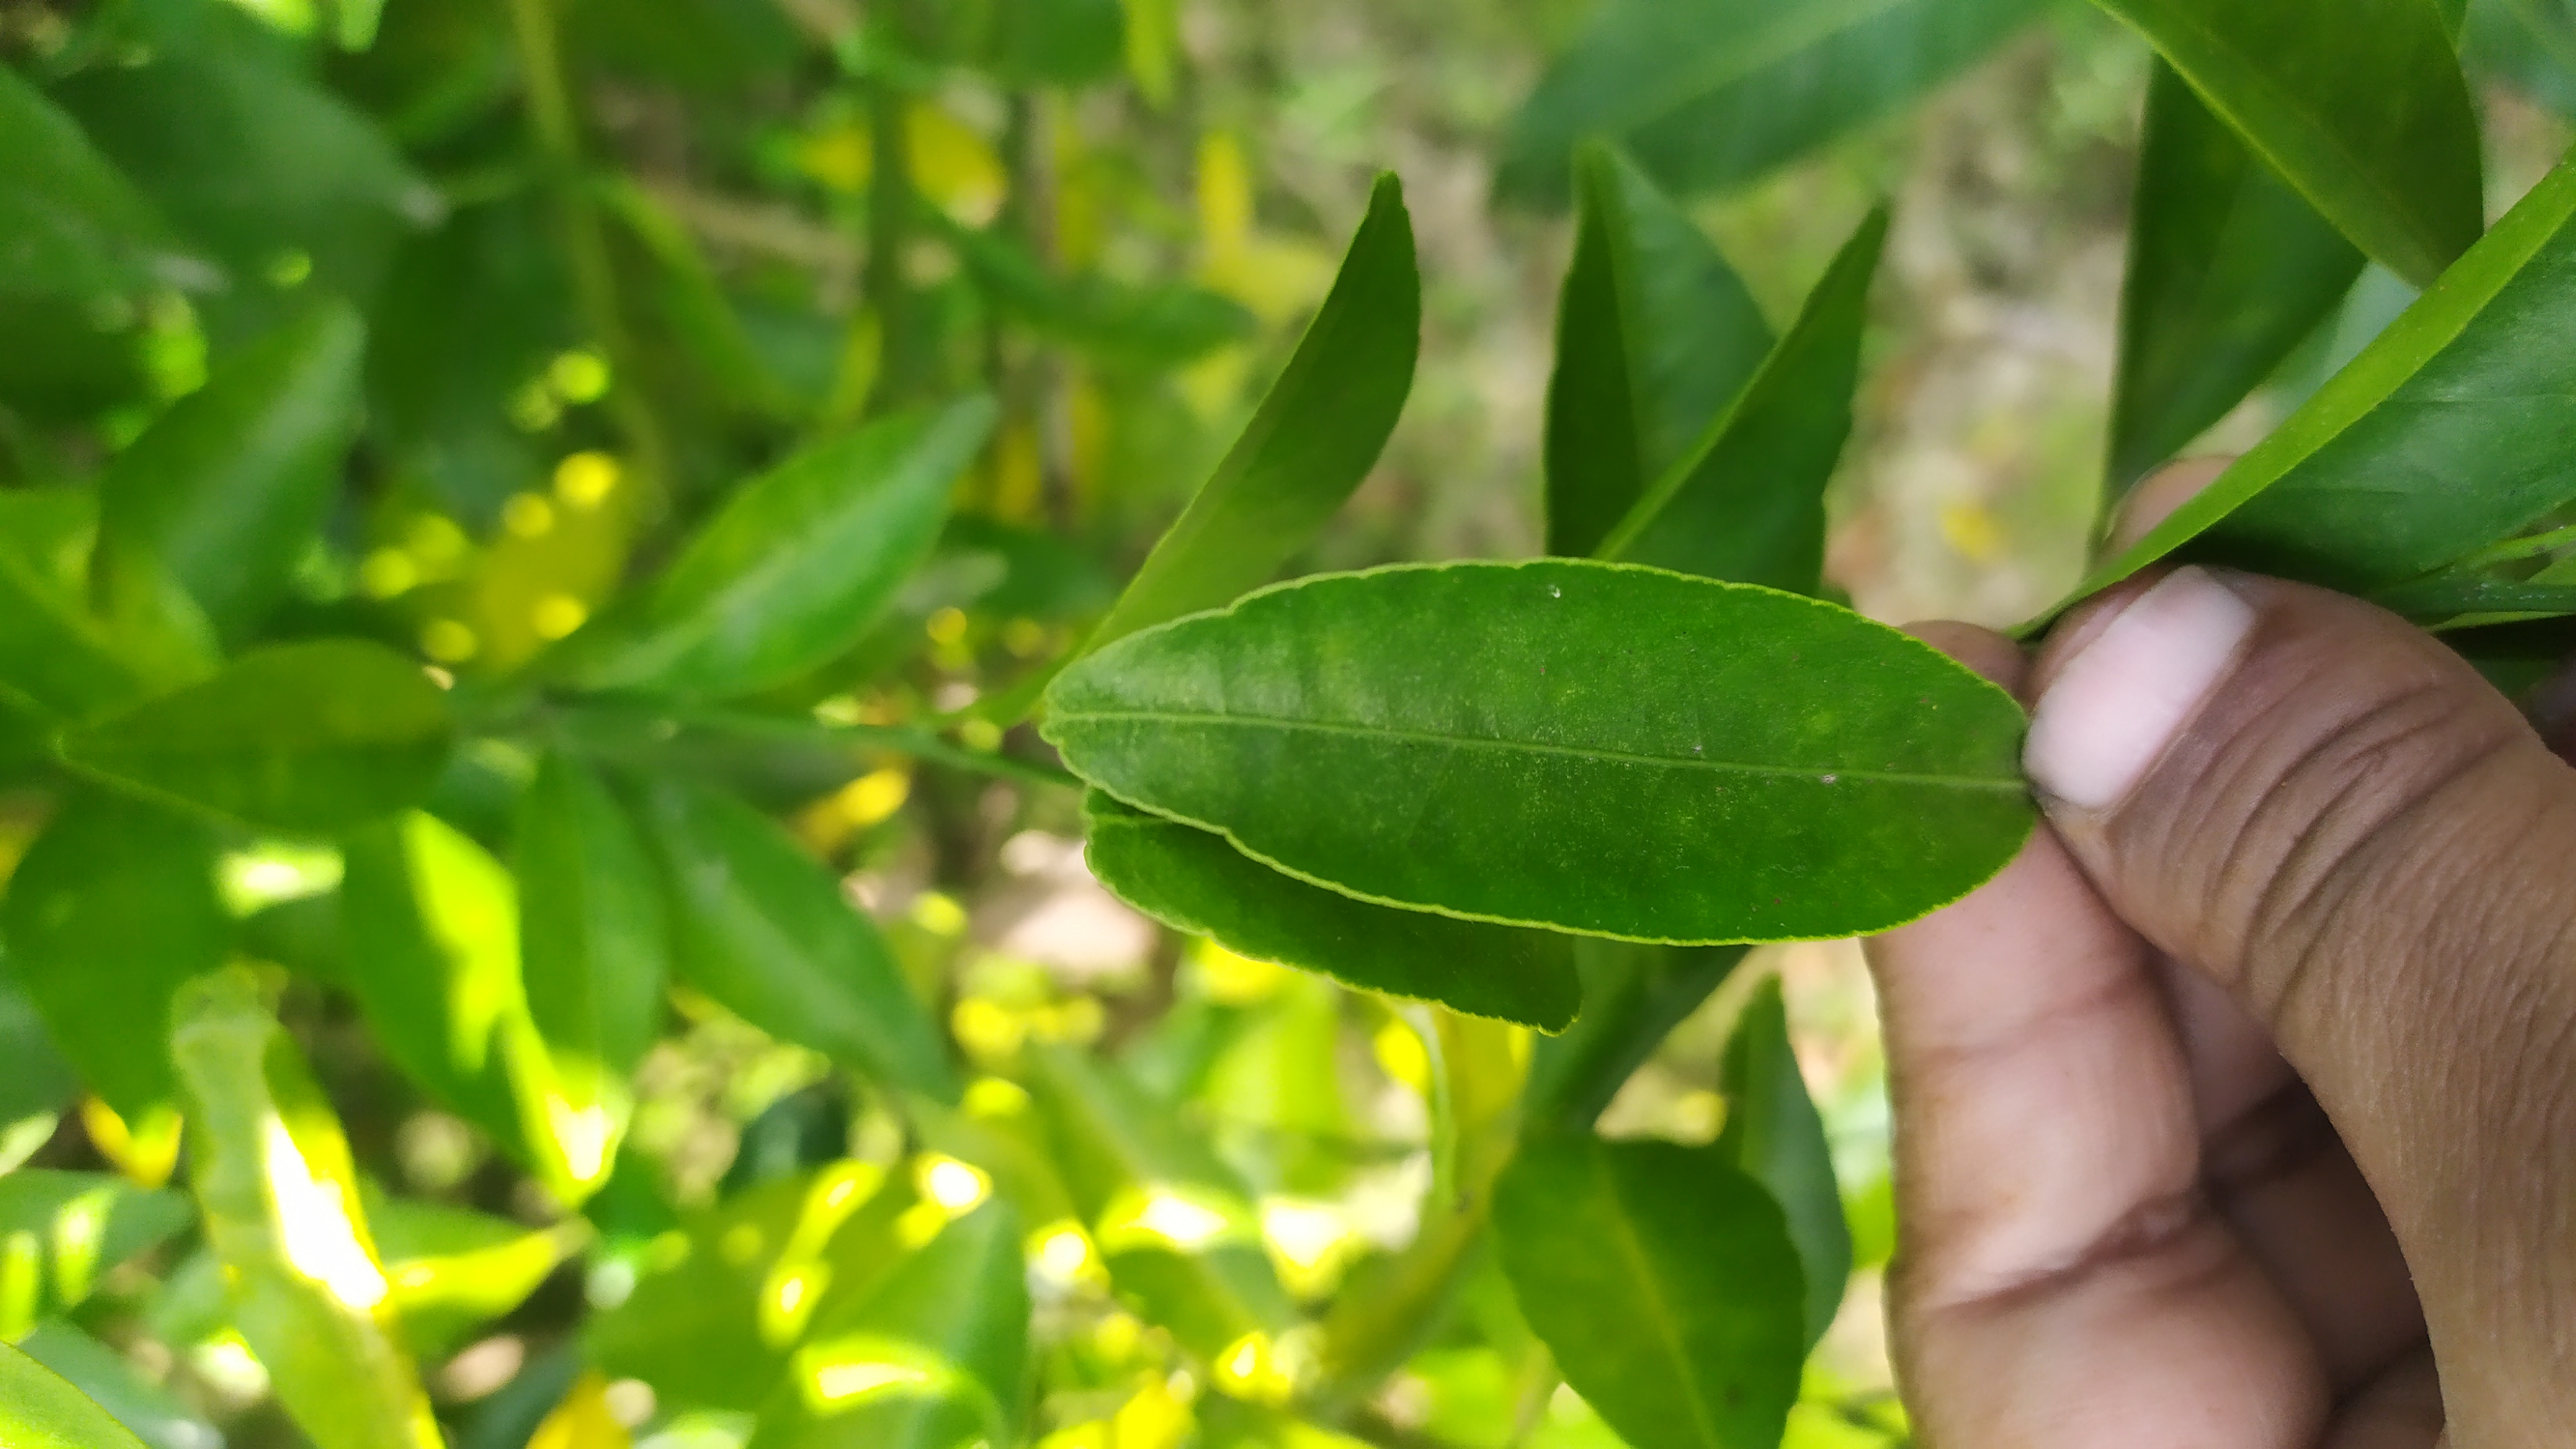
Mandarin leaf variety: Mandaring